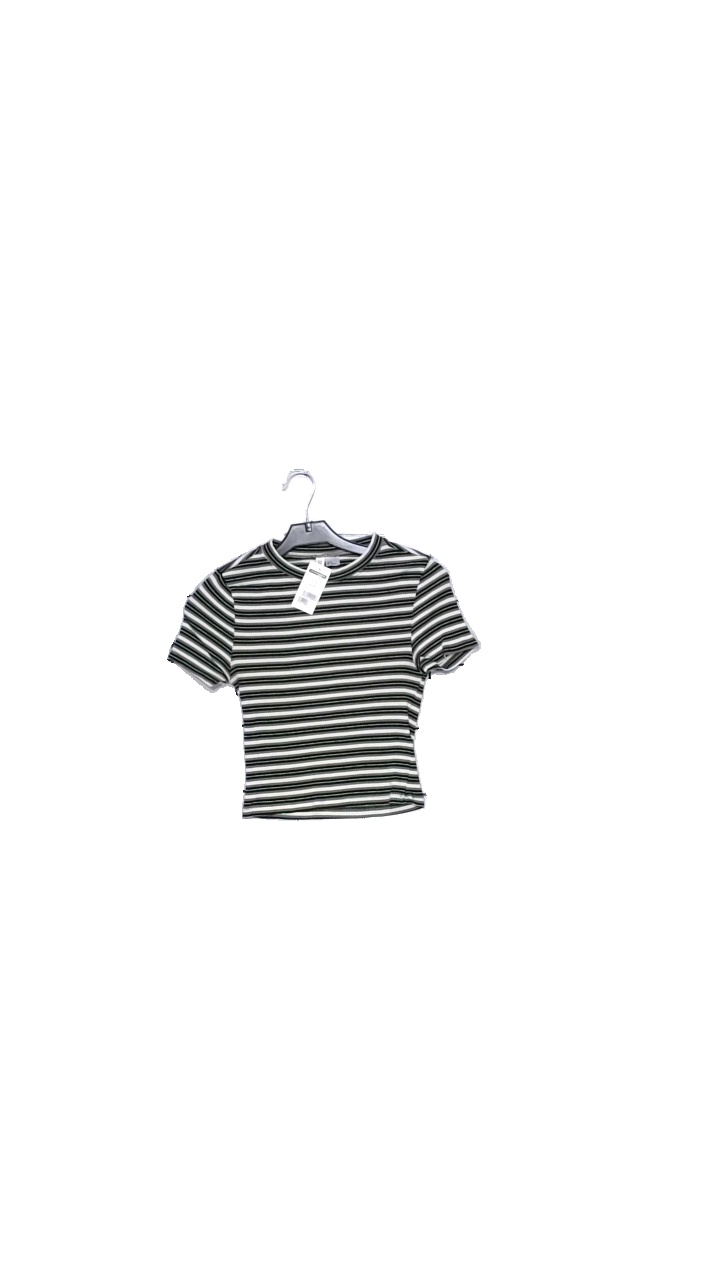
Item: Top (Ladies)
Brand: H&m
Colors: Black, Grey, Multicolor
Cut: Regular, Cropped
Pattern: Striped
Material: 87% cotton, 8% polyester, 5% elastane
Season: All
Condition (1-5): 4
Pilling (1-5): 4
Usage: Reuse
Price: <50